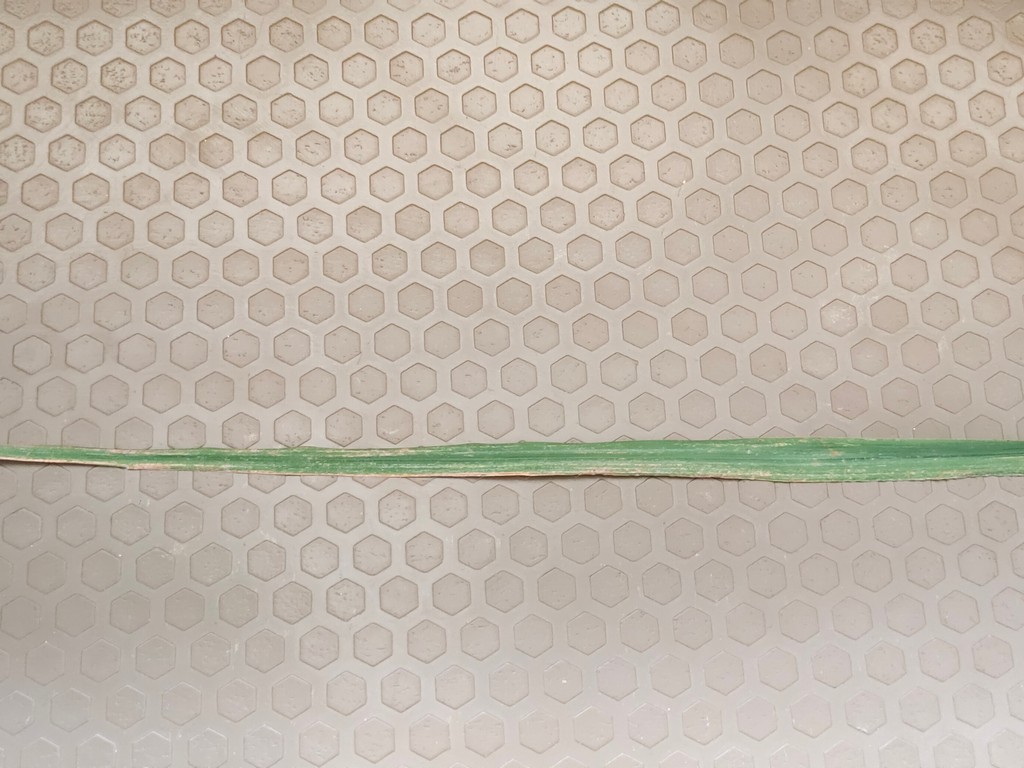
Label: Unhealthy